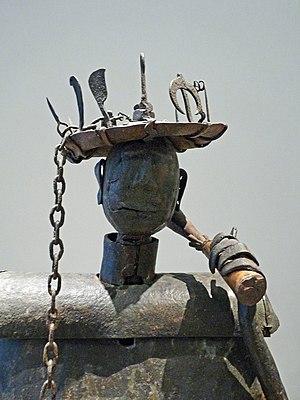
Sculpture fon en fer attribuée à Akati Ekplékendo. République du Bénin. Avant 1858. Statue dédiée à Gou, divinité du fer et de la guerre. Pavillon des Sessions, Louvre, Paris
La Sculpture dédiée à Gou est une statue de fer martelé réalisée vers 1858 par Ekplékendo Akati à Abomey, au royaume de Dahomey. Emportée par les troupes coloniales françaises, elle a appartenu au Musée d'Ethnographie du Trocadéro, puis au musée de l'Homme, et aujourd'hui musée du Quai Branly.